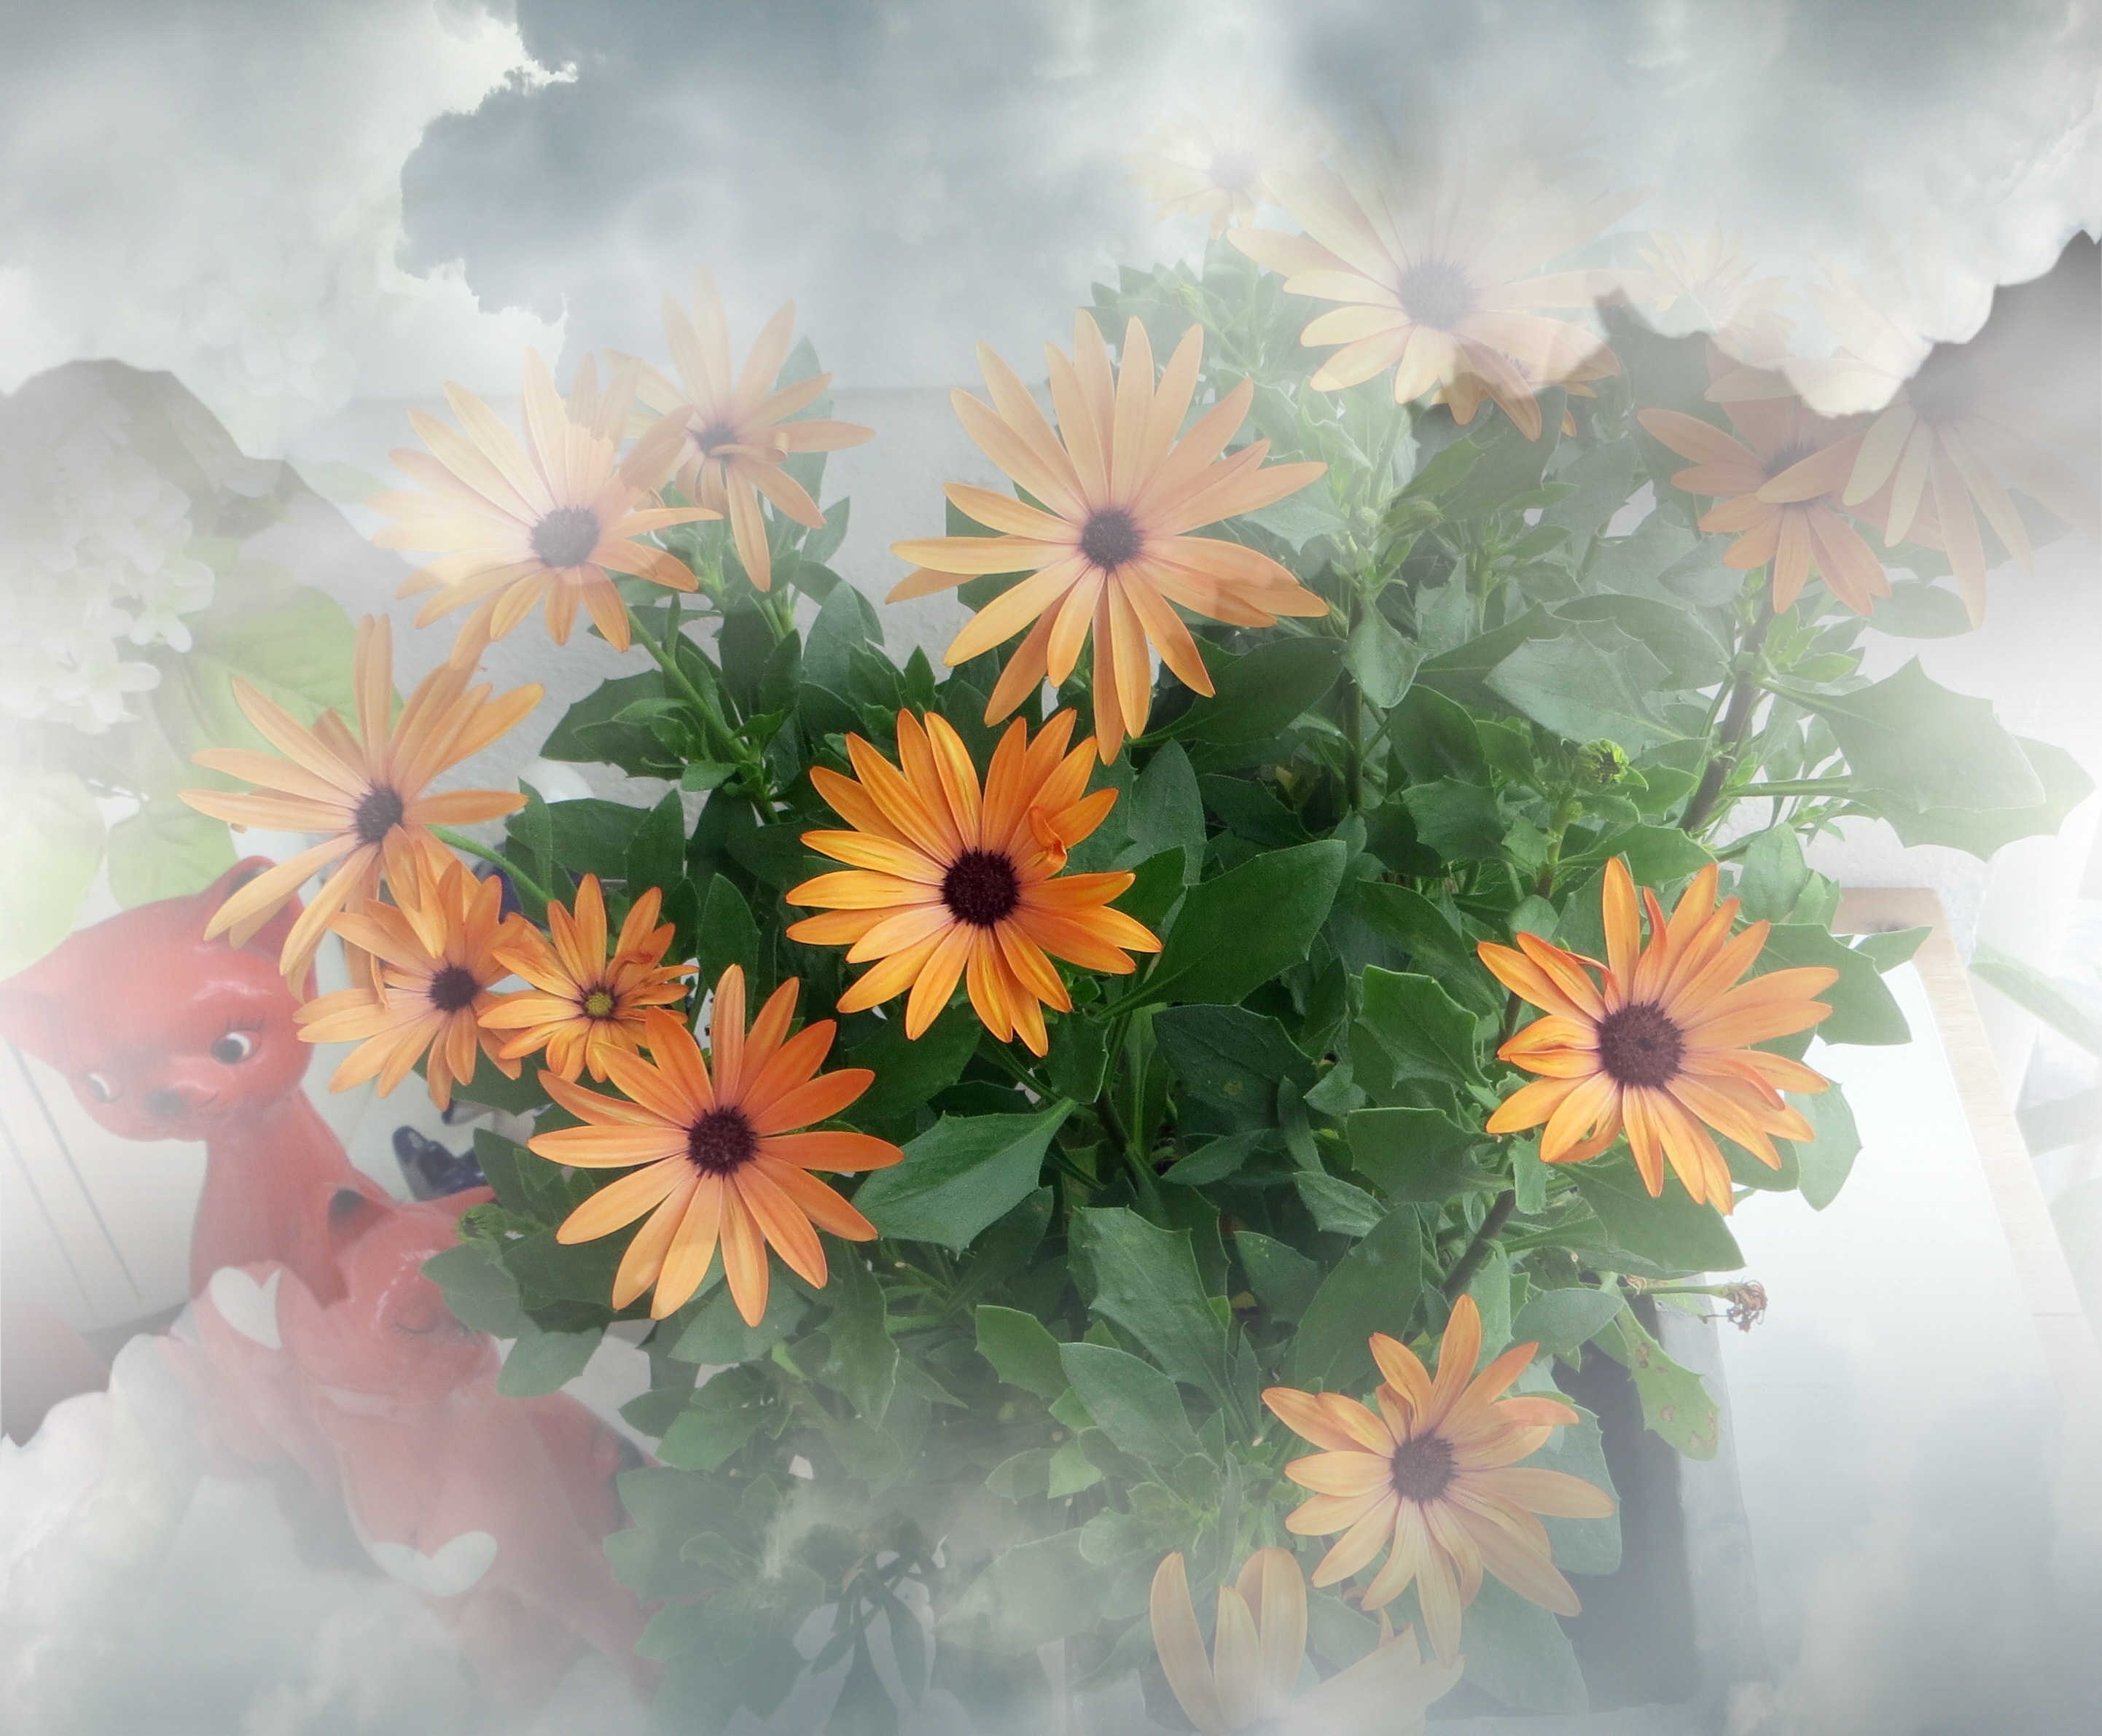
blossom, plant, leaf, flower, petal, bouquet, orange, autumn, botany, flora, sunflower, flowers, floristry, macro photography, flowering plant, daisy family, watercolor paint, flower bouquet, land plant, chrysanths